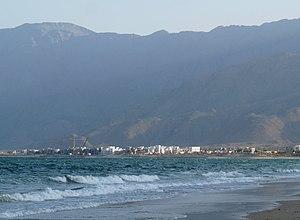
Sifah (Oman)
Sifah est une localité côtière du Sultanat d'Oman située dans le Golfe d'Oman, entre Mascate – la capitale – et Qurayyat.